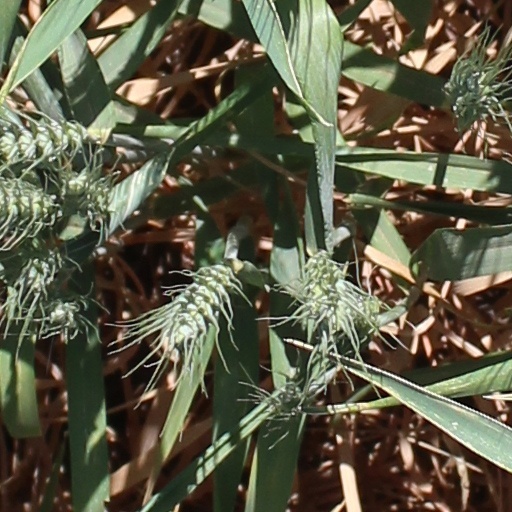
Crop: wheat